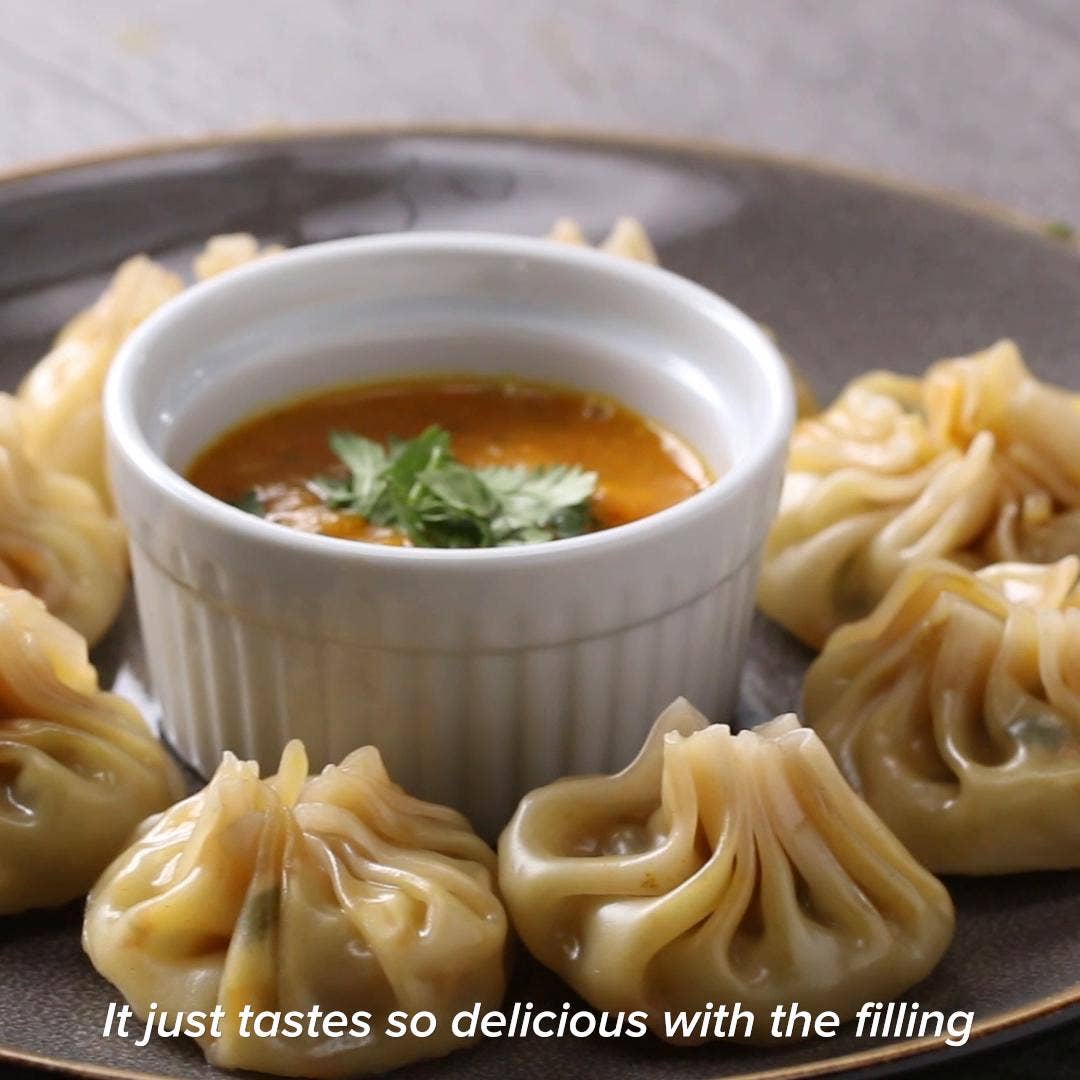
Dish: momos